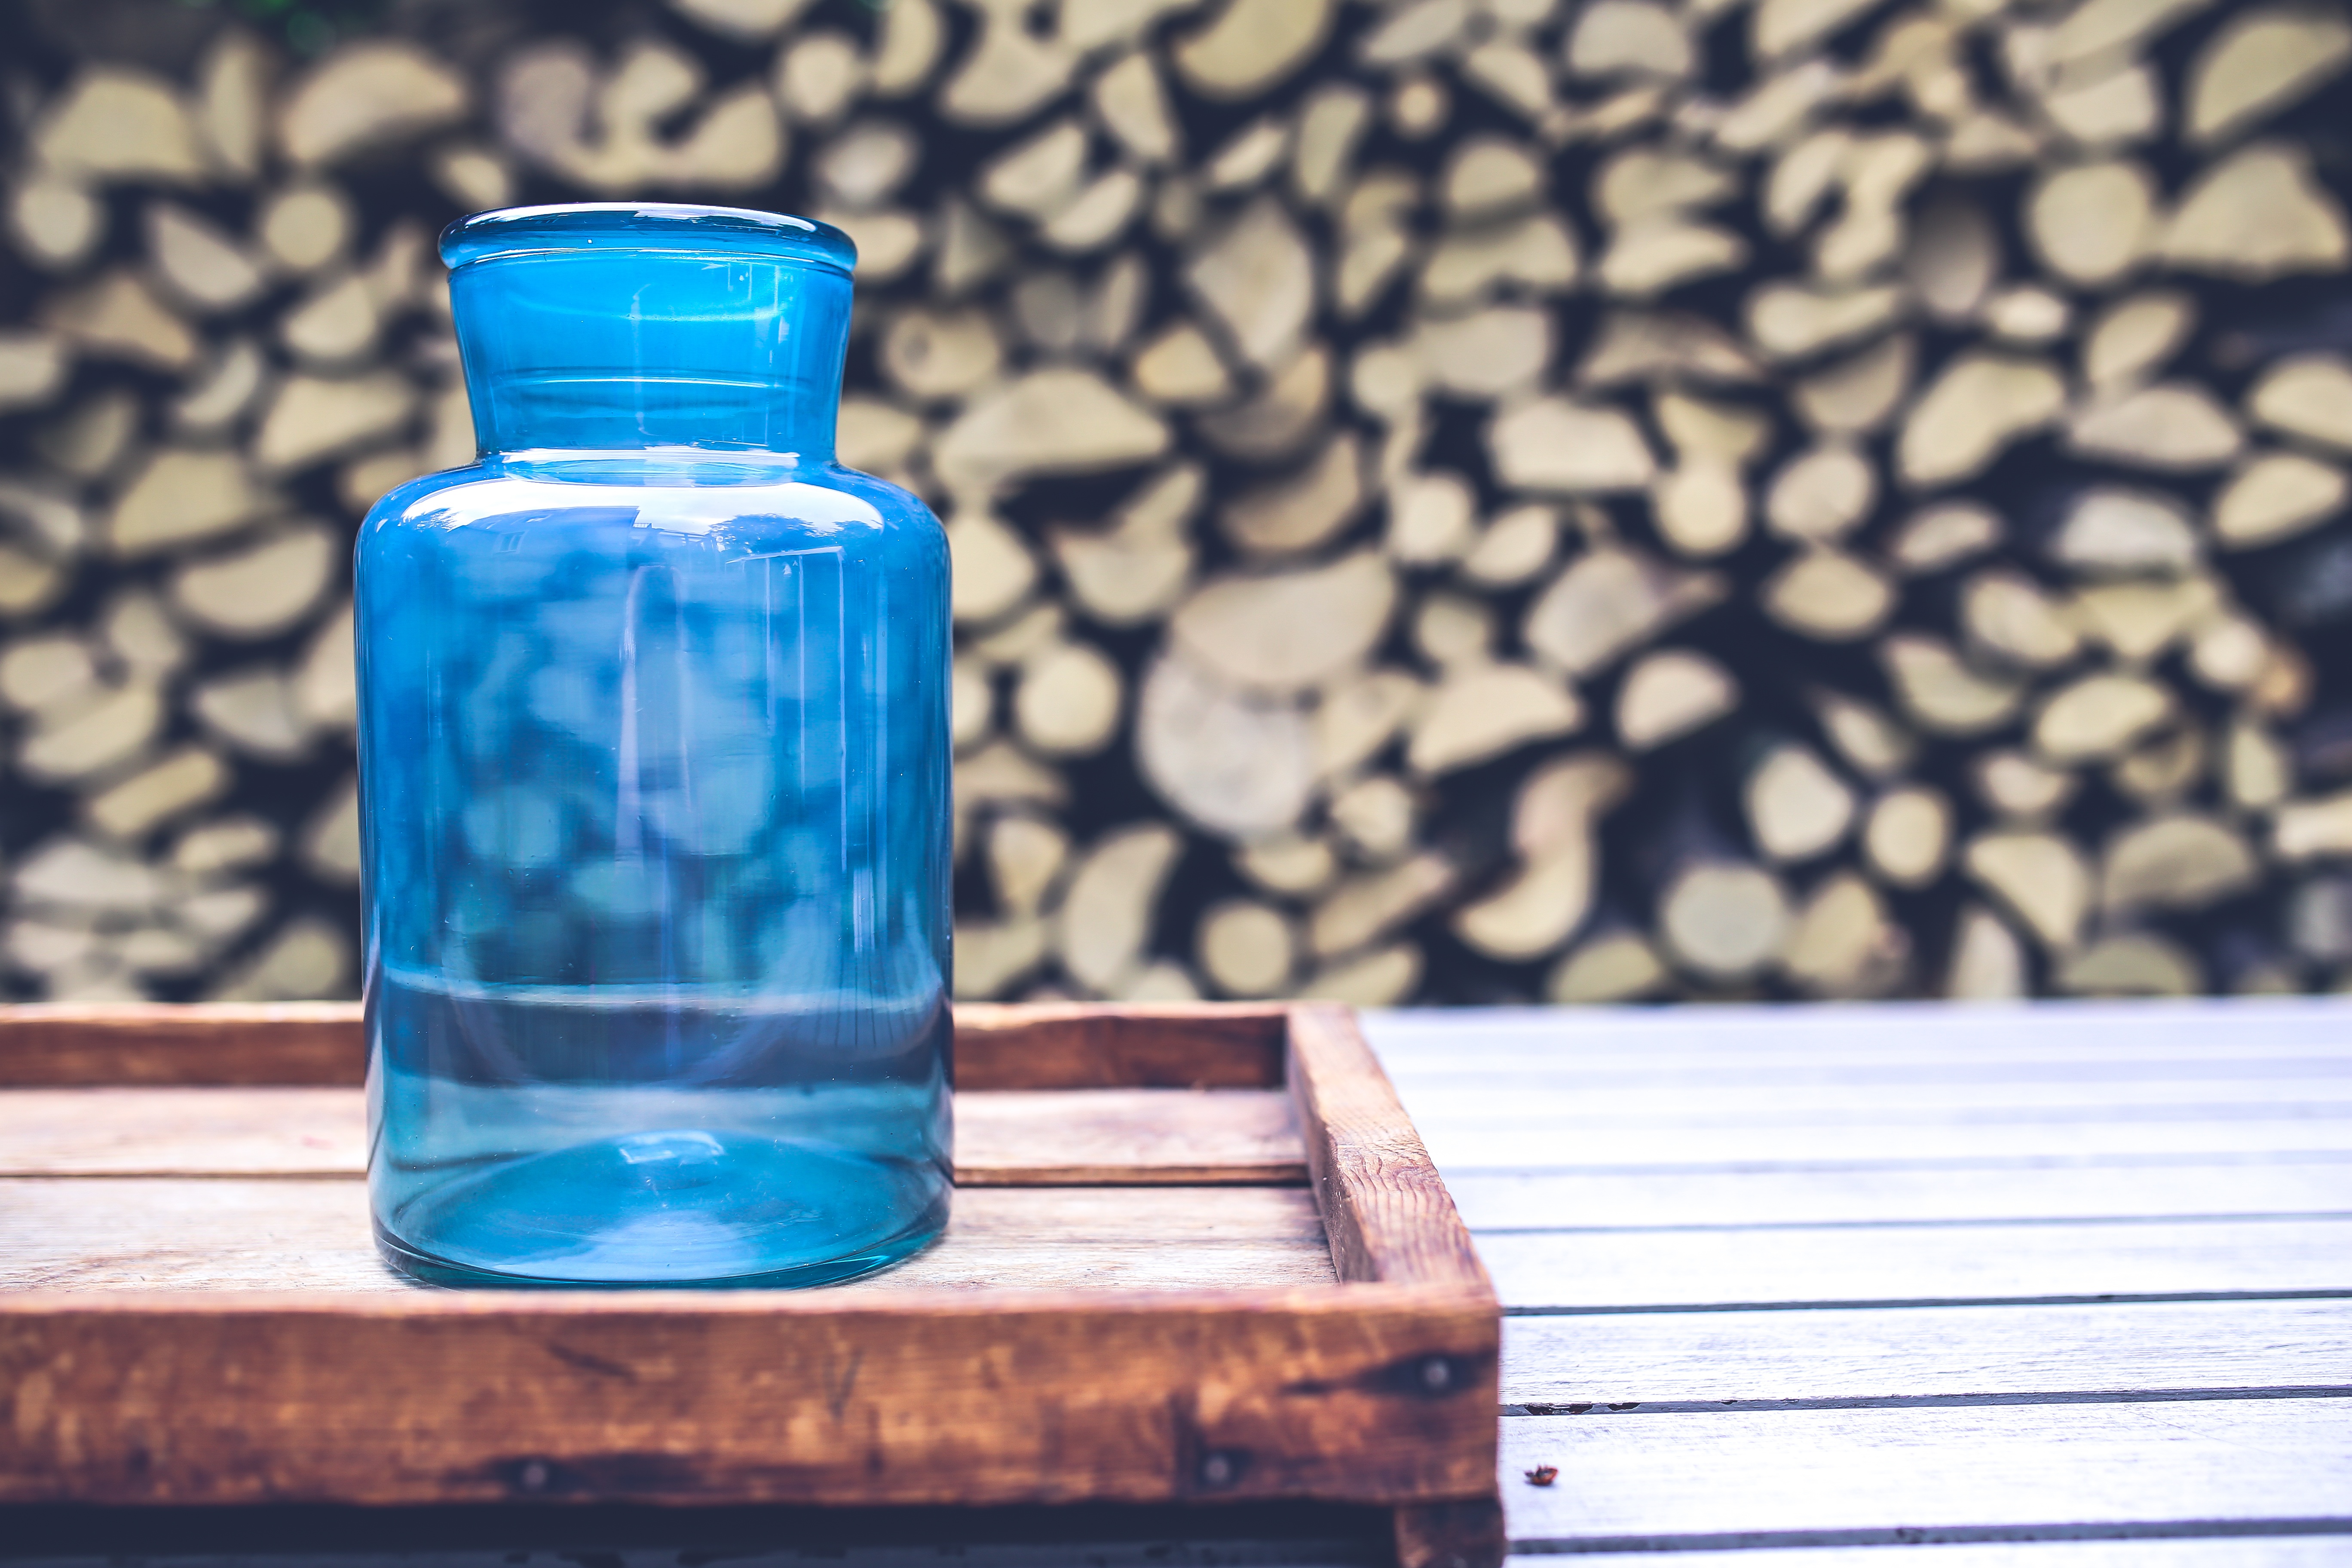
glass, jar, color, bottle, blue, lighting, glass bottle, mason jar, turquoise, design, big, drinkware, applied art, hk living